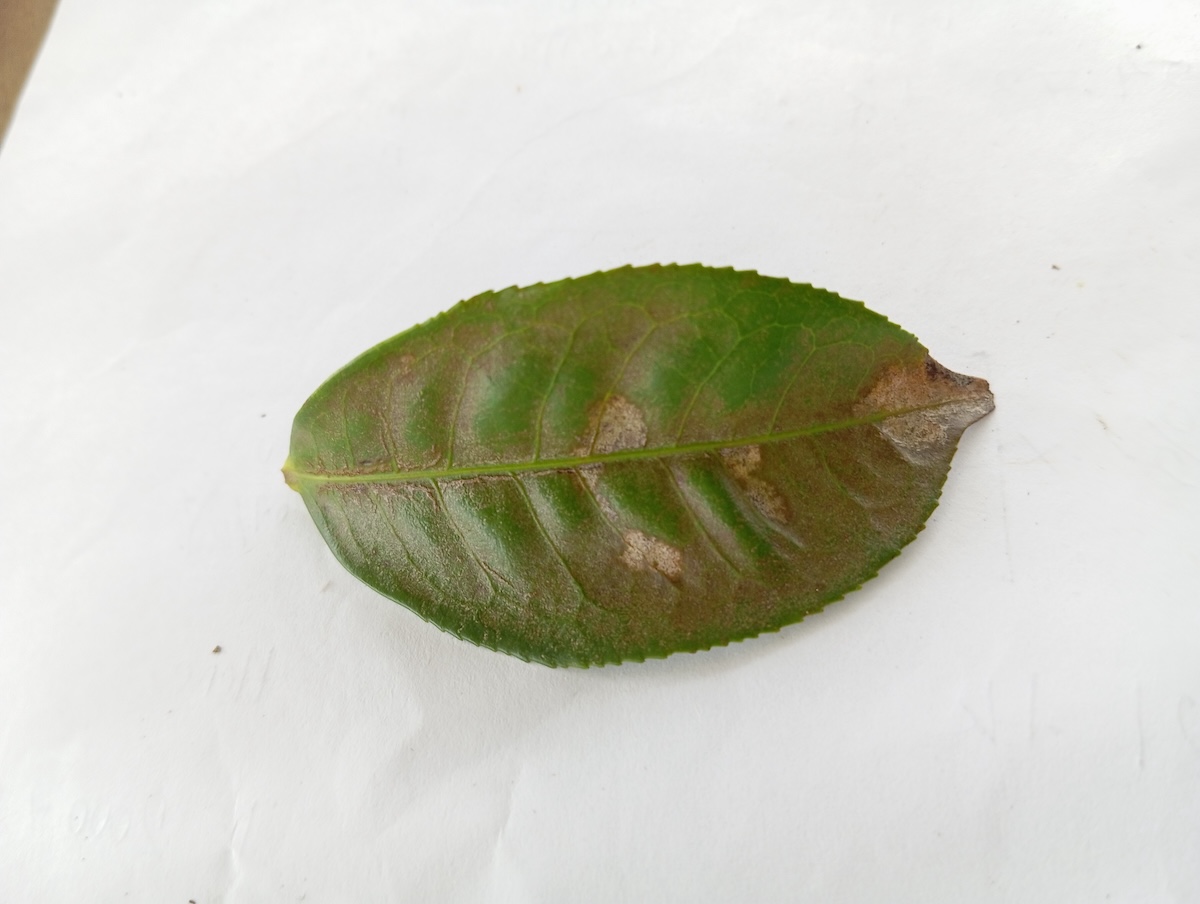
Label: Red spider